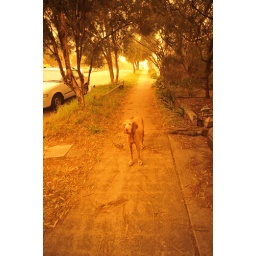
Out for our morning walk under the red sky of Sydney's dust storm.